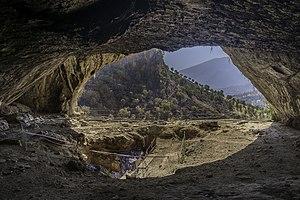
La Préhistoire de la Mésopotamie couvre la période Paléolithique jusqu'à l'apparition de l'écriture dans la partie du Croissant fertile située autour des fleuves Tigre et Euphrate ainsi que les zones environnantes.
Le Néolithique du Proche-Orient est chronologiquement le plus précoce des épisodes de passage d'un mode de vie paléolithique à un mode de vie néolithique à se produire dans le monde. Il prend place entre le Levant et le Zagros occidental, incluant une partie de l'Anatolie, au début de l'Holocène, entre 10000 et 5500 av. J.-C. environ.